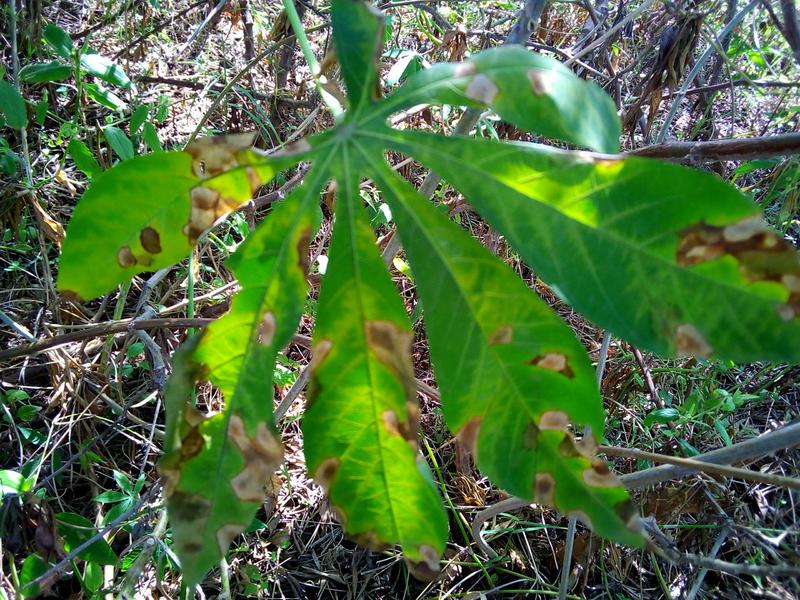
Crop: cassava
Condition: bacterial_blight